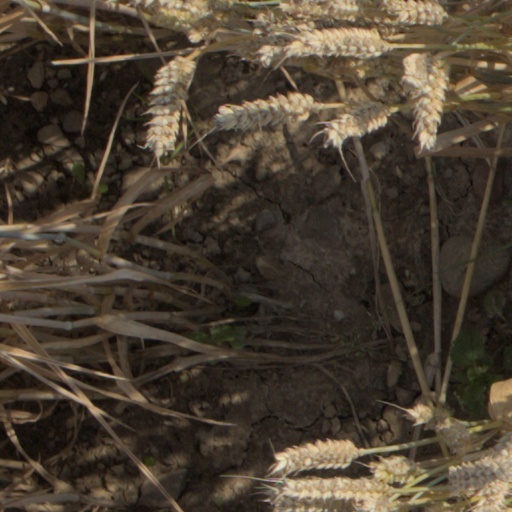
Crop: wheat